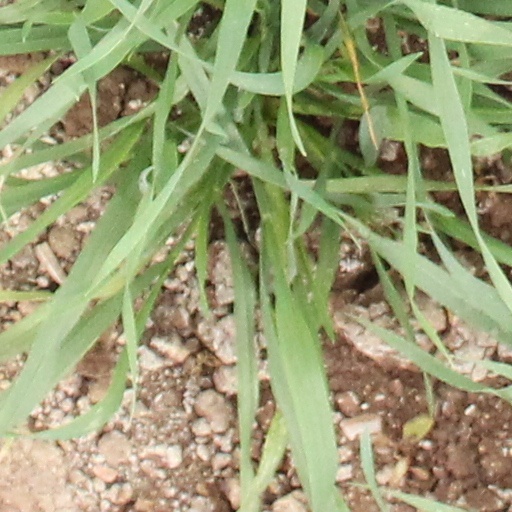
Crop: wheat